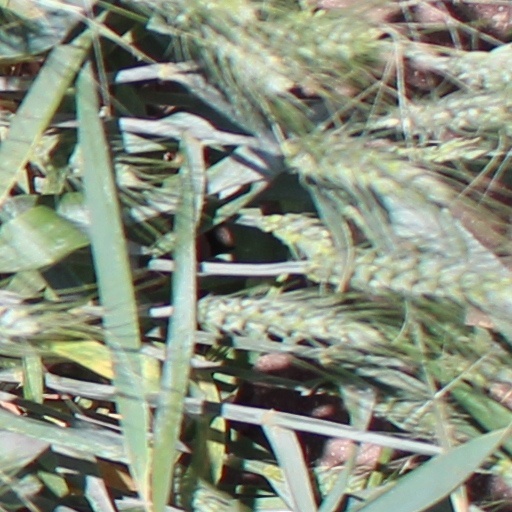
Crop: wheat